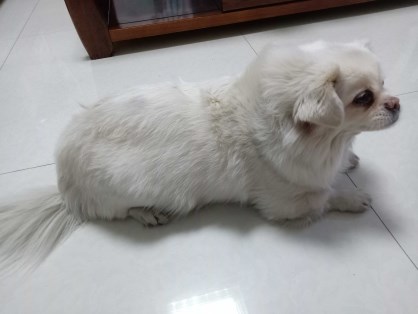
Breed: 3336-n000121-chinese_rural_dog